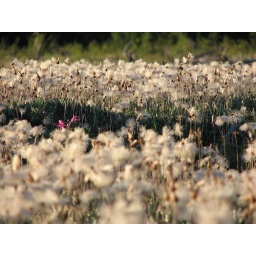
Field of flowers by the Kicking Horse river in Canada